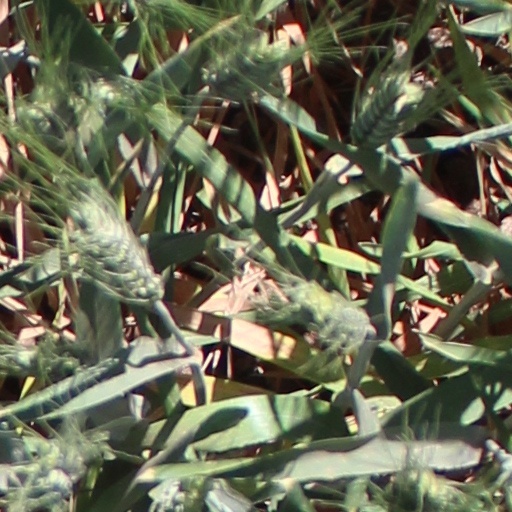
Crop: wheat